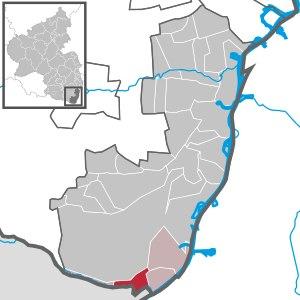
Berg (Pfalz) est une municipalité de la Verbandsgemeinde Hagenbach, dans l'arrondissement de Germersheim, en Rhénanie-Palatinat, dans l'ouest de l'Allemagne.